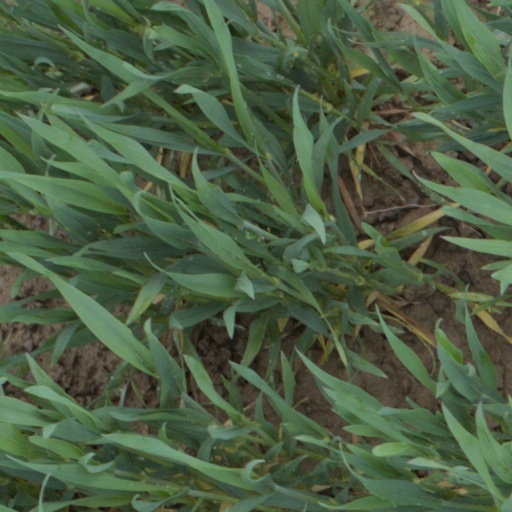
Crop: wheat